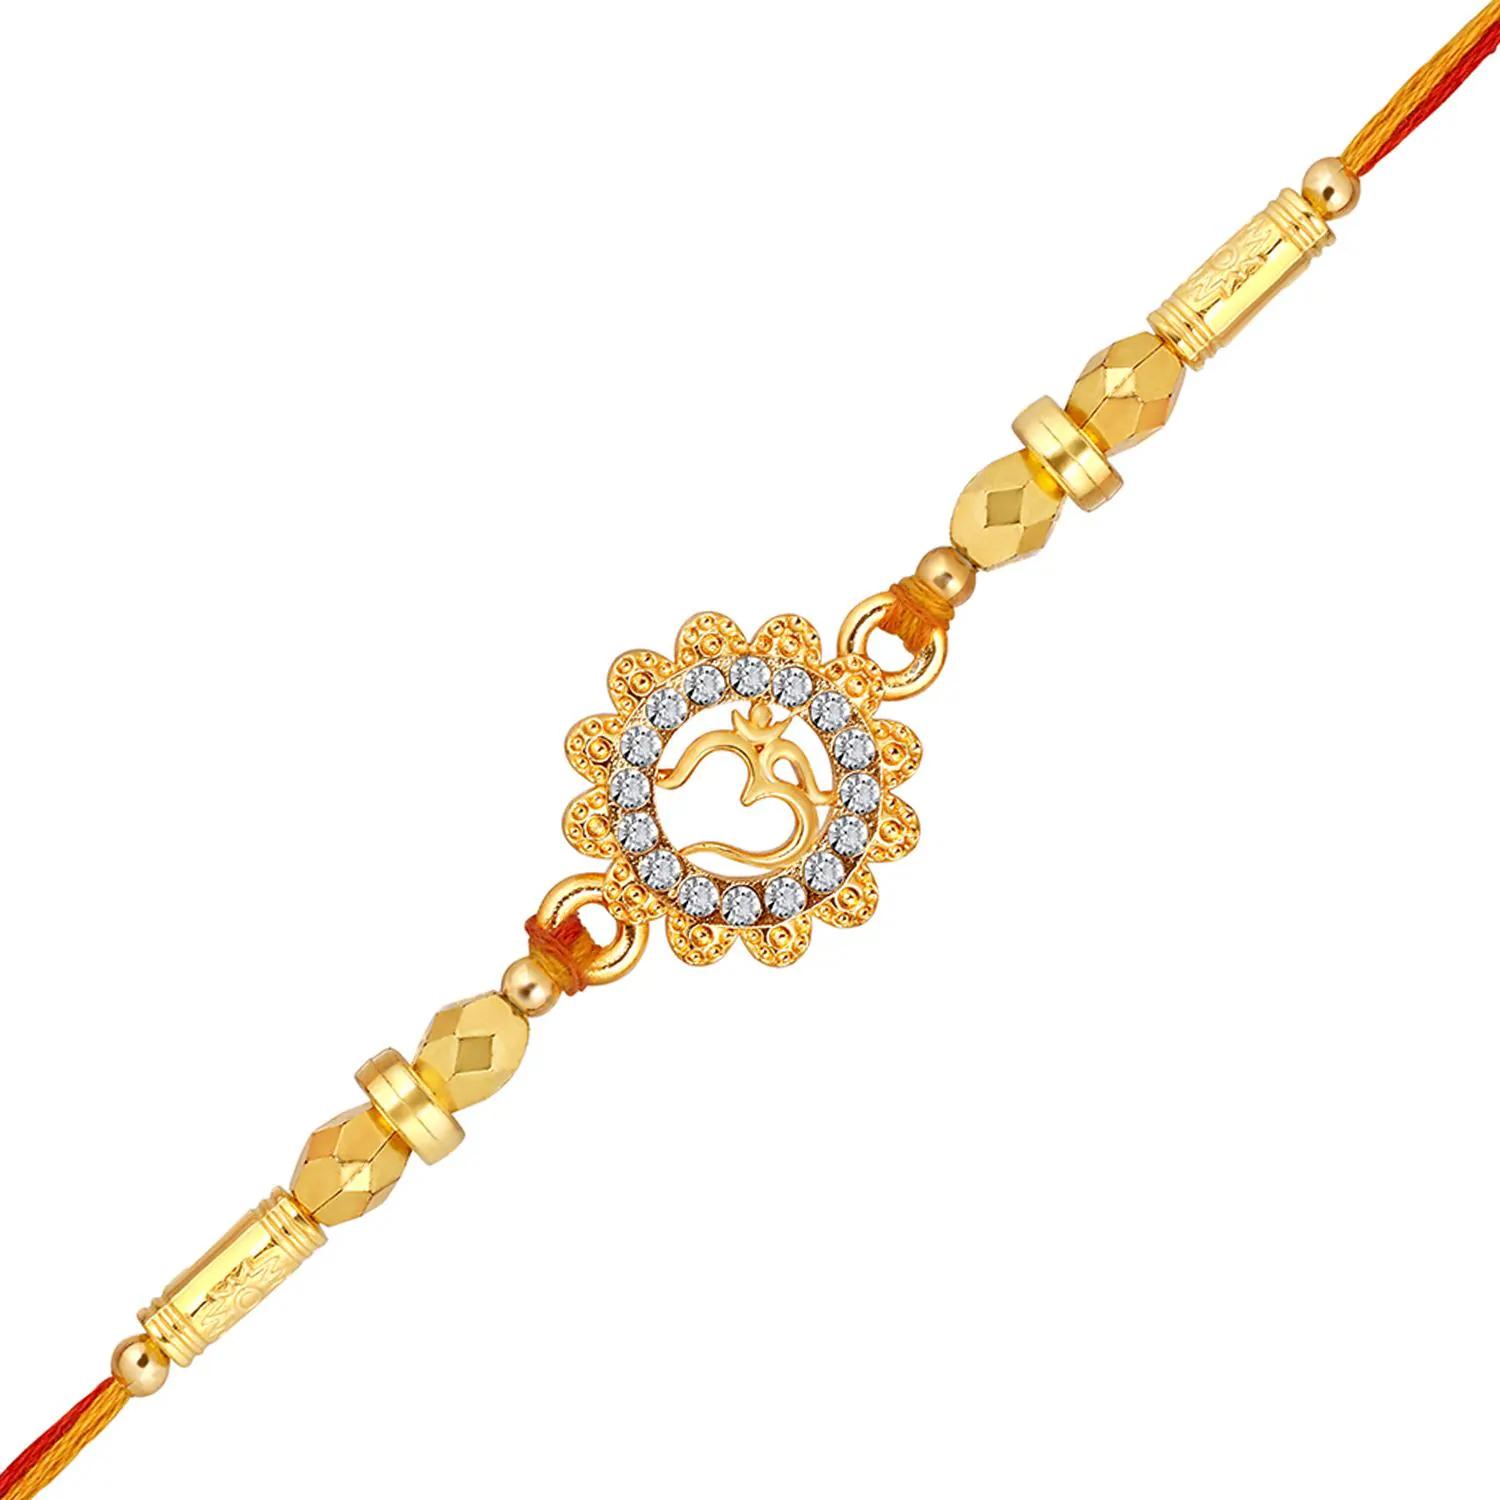
 Mahi Gold Plated Floral and OM Engraved Rakhi with White Shiny Crystals for Brother, Bhai, Bro (RA1100775G)
Type: Rakhis
Brand: Mahi
Price: Rs. 229
 Celebrate Raksha Bandhan with our exquisitely crafted Rakhi, designed to strengthen the bond between siblings. This traditional Rakhi features intricate beadwork and durable thread, ensuring it stands the test of time. Handmade with care, each Rakhi is a unique and meaningful gift for your brother. Each Rakhi carries heartfelt blessings and good wishes for your brother's well-being and success. Celebrates the bond of love and protection between siblings, a cherished tradition in Indian culture.
Features: The Rakhi is adorned with vibrant colors and attractive embellishments that add a touch of elegance to the celebration.,Content in Box : 1 Rakhi ; Cultural Significance: This beautiful Rakhi will acknowledge your love for Your Brother with the promise that your bond with him will grow stronger as time goes on.,Vibrant Colors: Adding bright and playful colors to the celebration will make it stand out and make it more enjoyable.,Celebrate the bond of love and protection with our exquisite Rakhis. Share the joy of Raksha Bandhan Festival with this beautiful Rakhi, a token of love, protection and blessings.,Adjustable Size and Easy to tie: Designed to fit wrists of all sizes. It is simple and easy to tie the Rakhi securely and effortlessly.
Included: 1 Rakhi